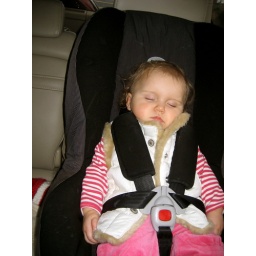
big girl Emelia in her big girl car seat